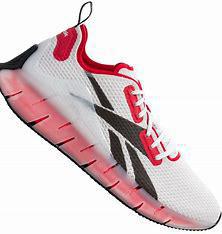
Brand: Reebok
Model: ZIG Kinetica